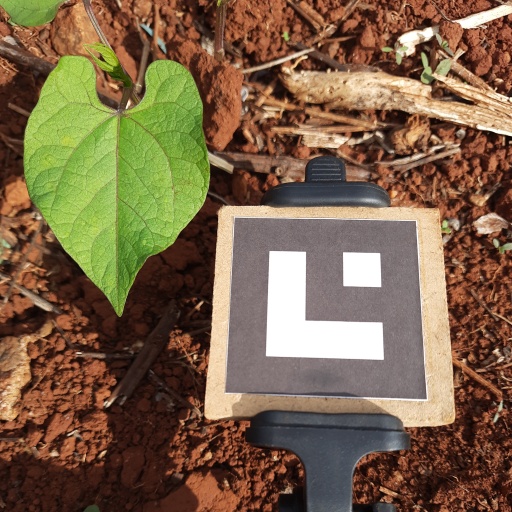
Observations: wavy surface, no eating holes, under sunlight